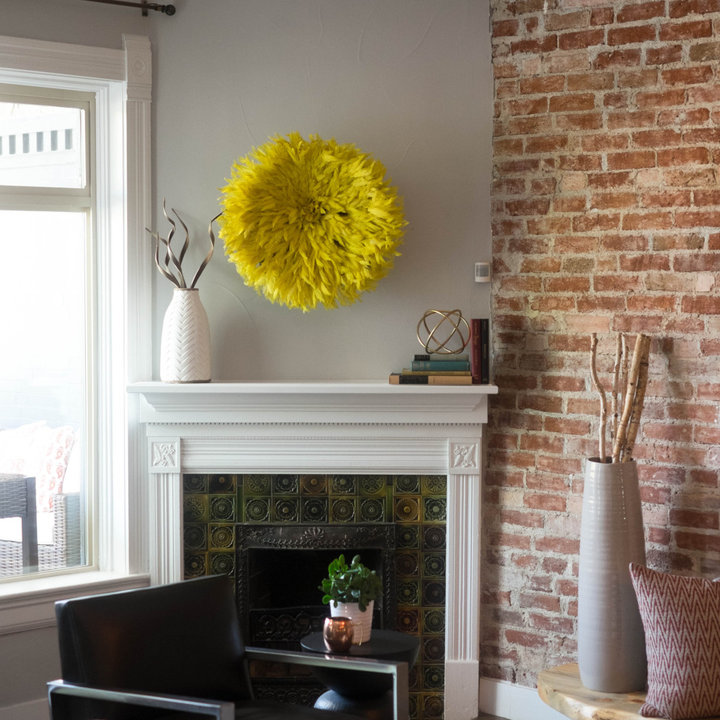
Style: Industrial